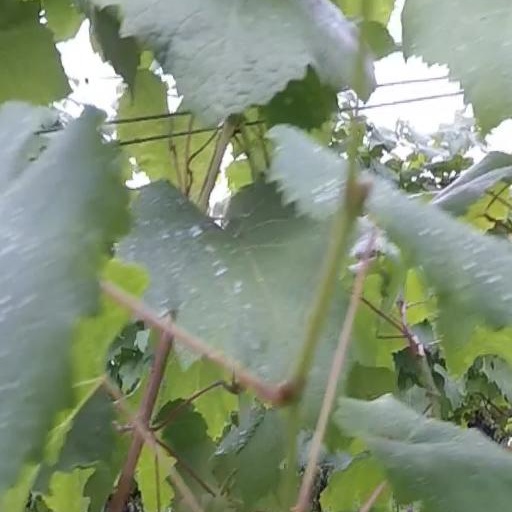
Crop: grape